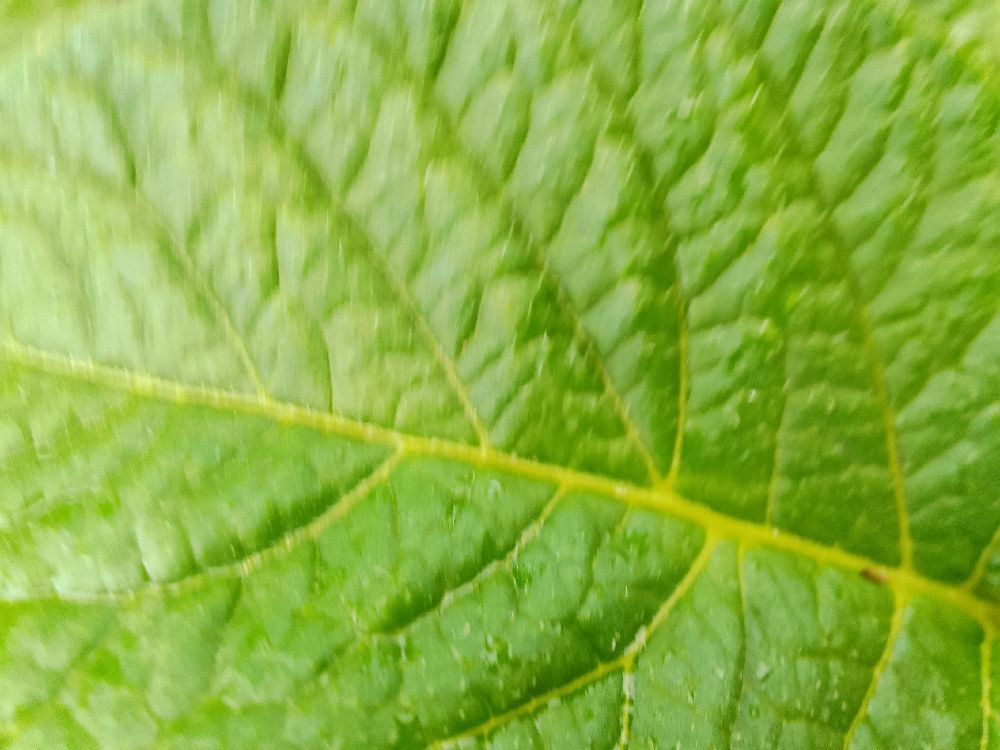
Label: Healthy